Camp Liberty

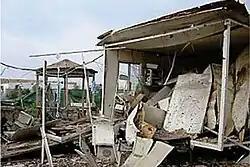
Camp Liberty after 26 December 2013 missile attack.

Camp Liberty is a former installation of the United States Department of Defense in Baghdad, Iraq. The installation was used from 2012 to September 2016 to house members of the People's Mujahedin of Iran (PMOI, also called MEK), who had been forcibly evicted from Camp Ashraf.